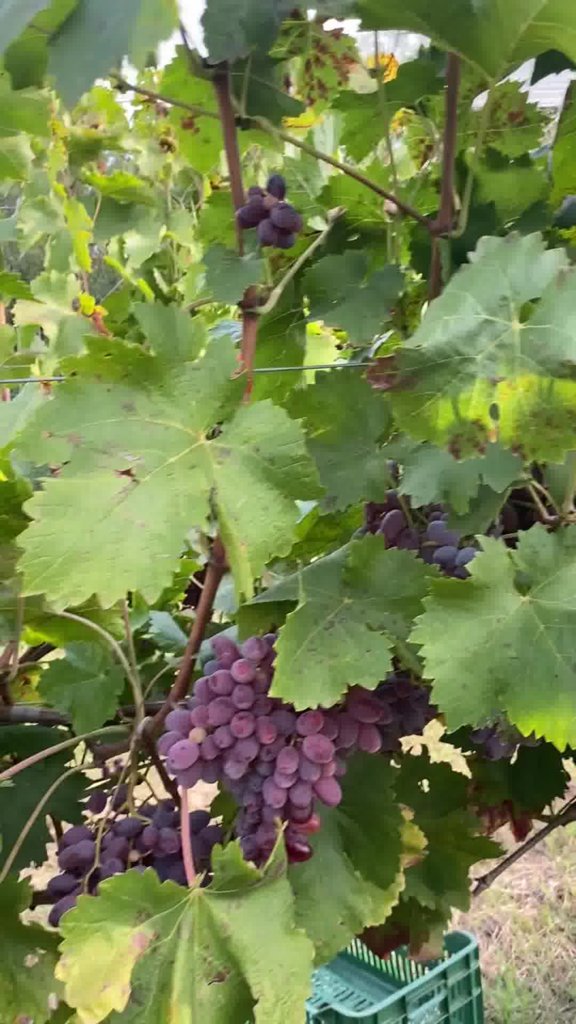
Berries visible: 119
Grape clusters: 5